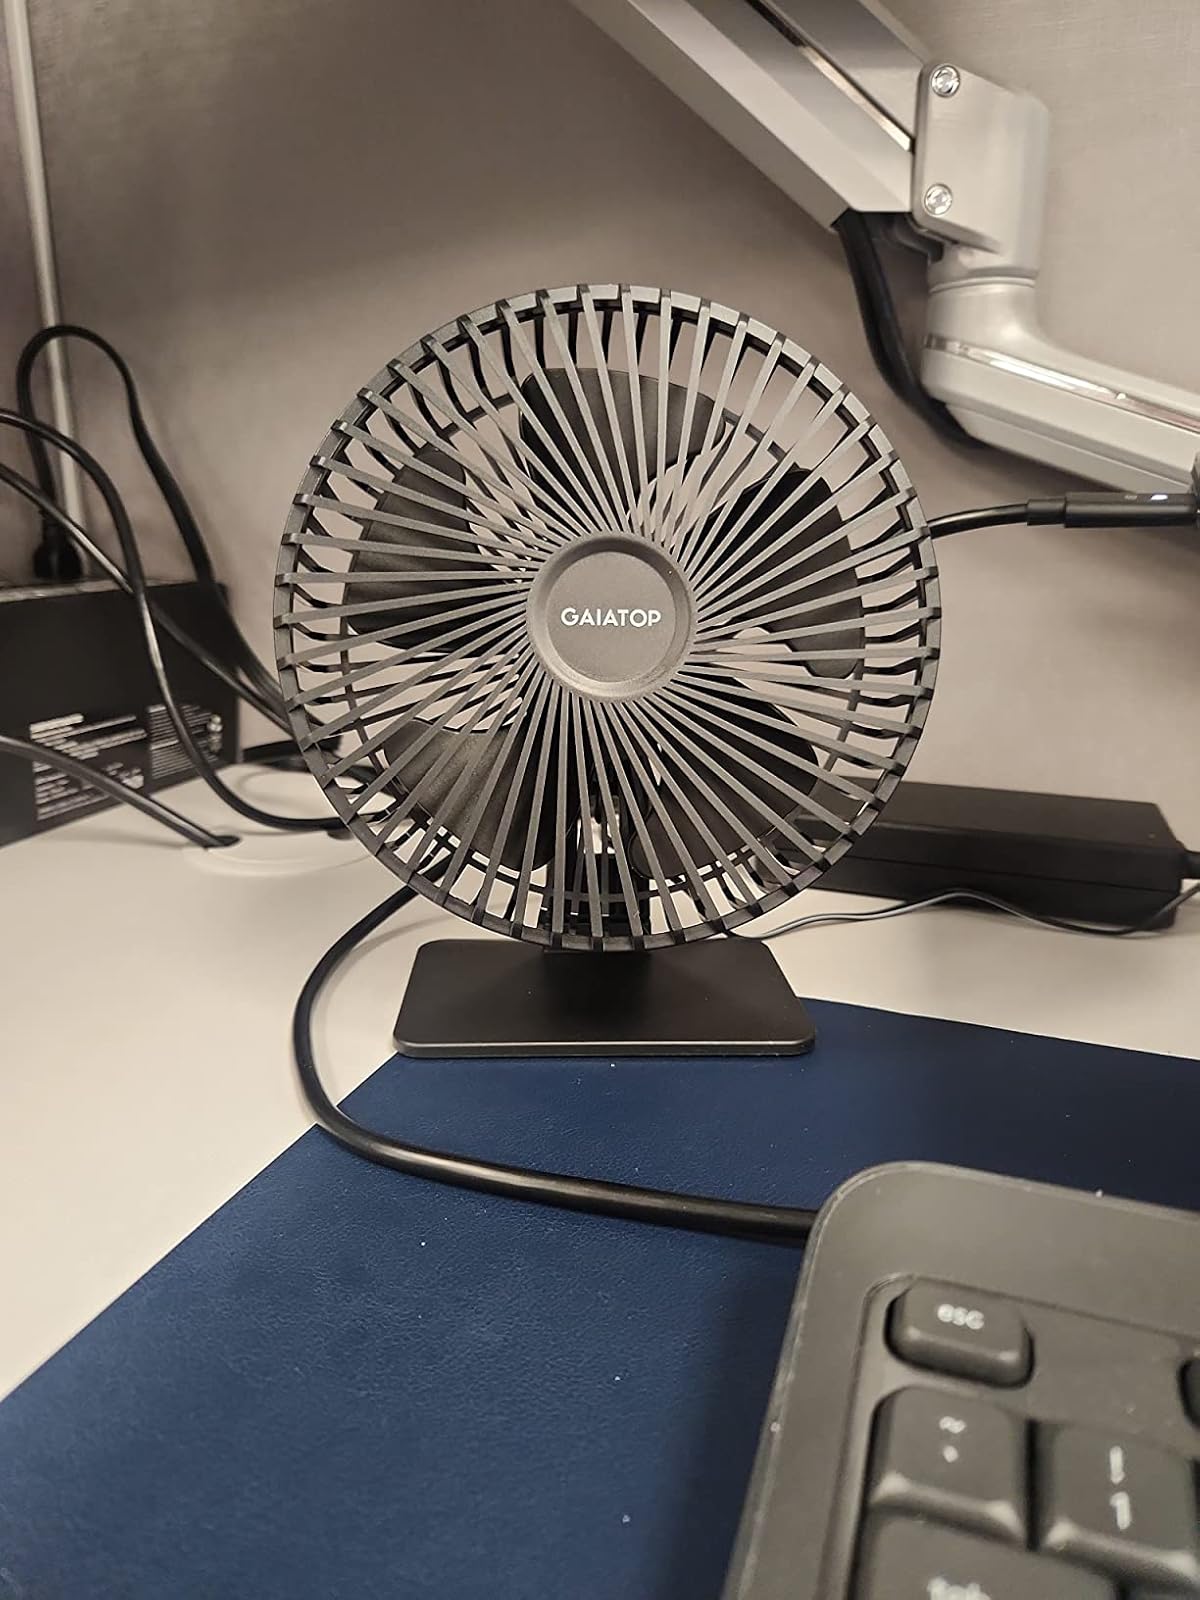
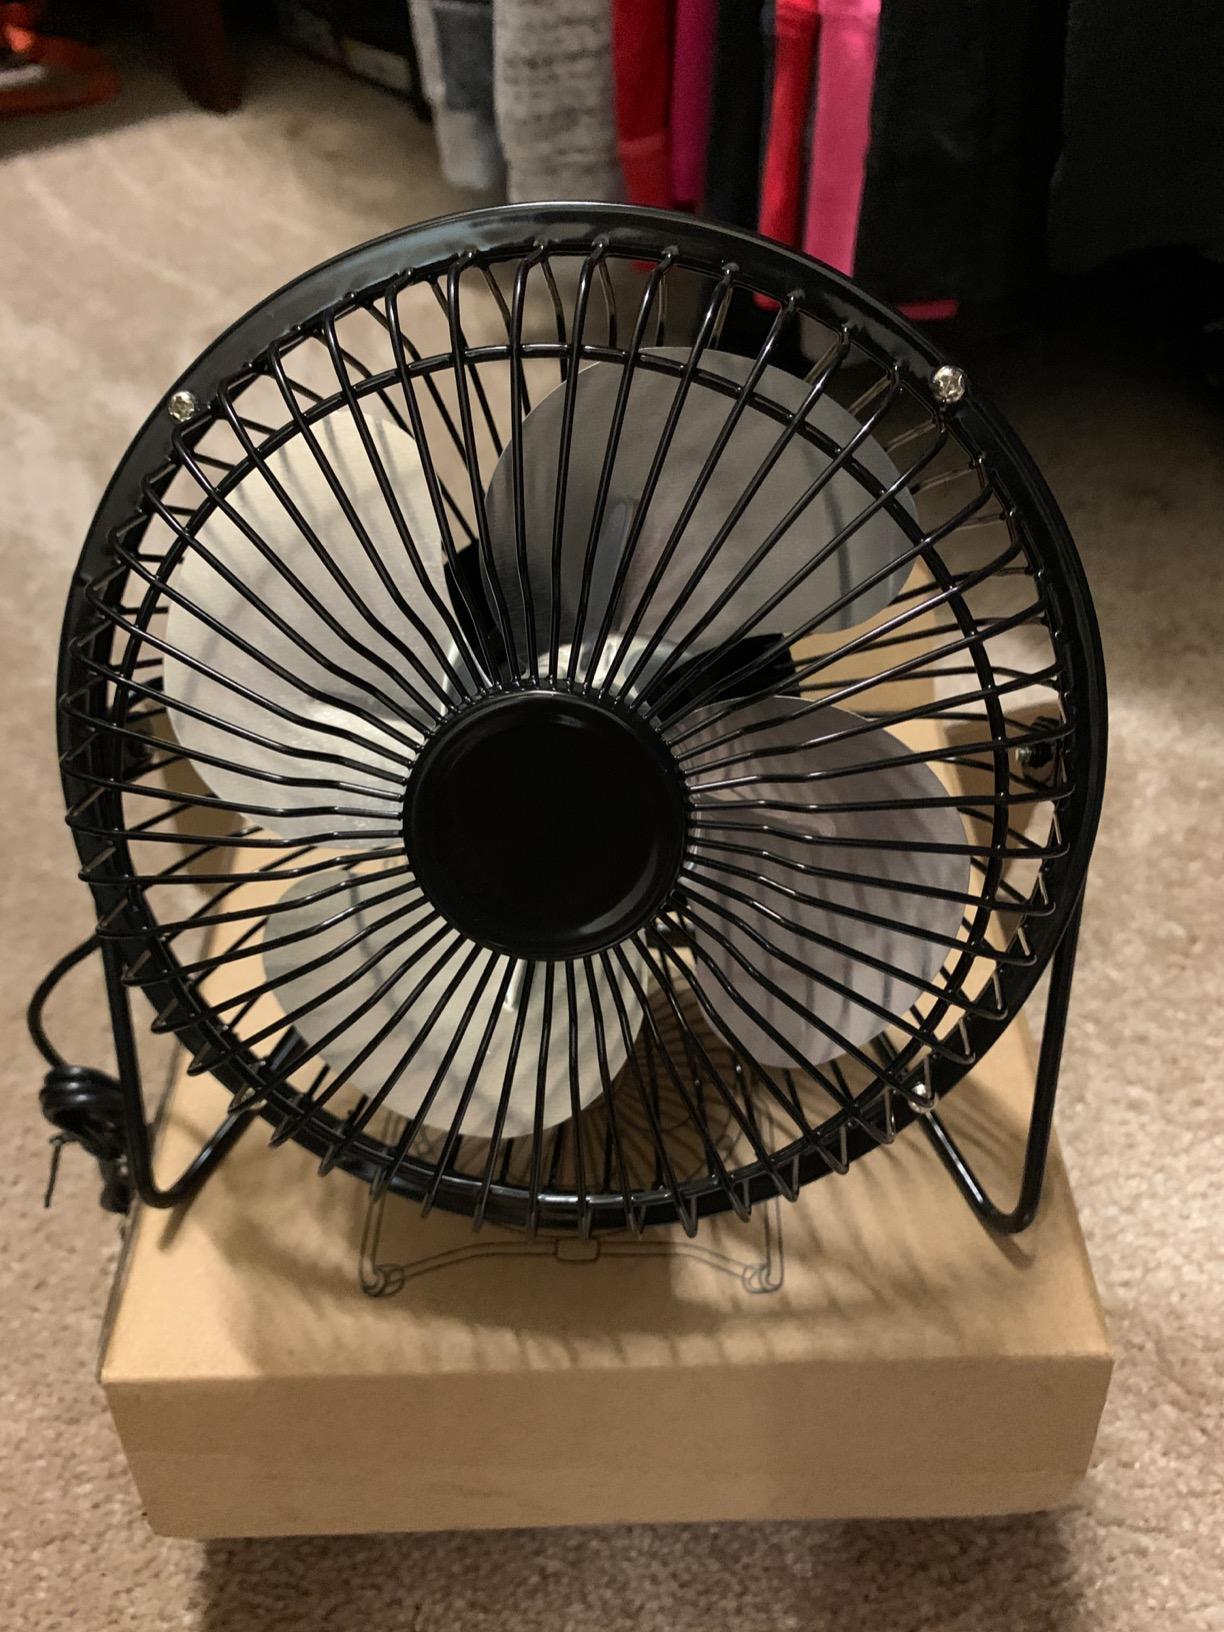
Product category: fan
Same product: no